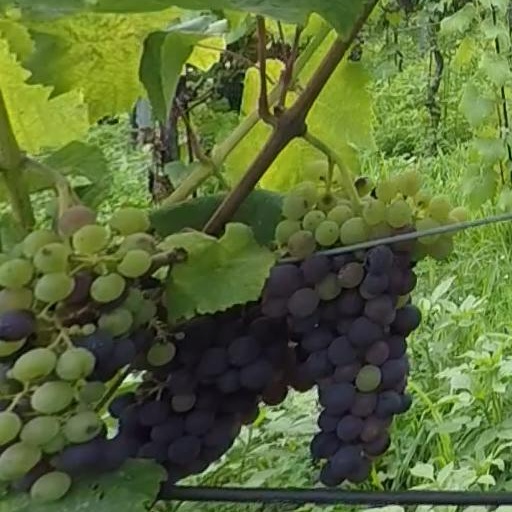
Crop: grape